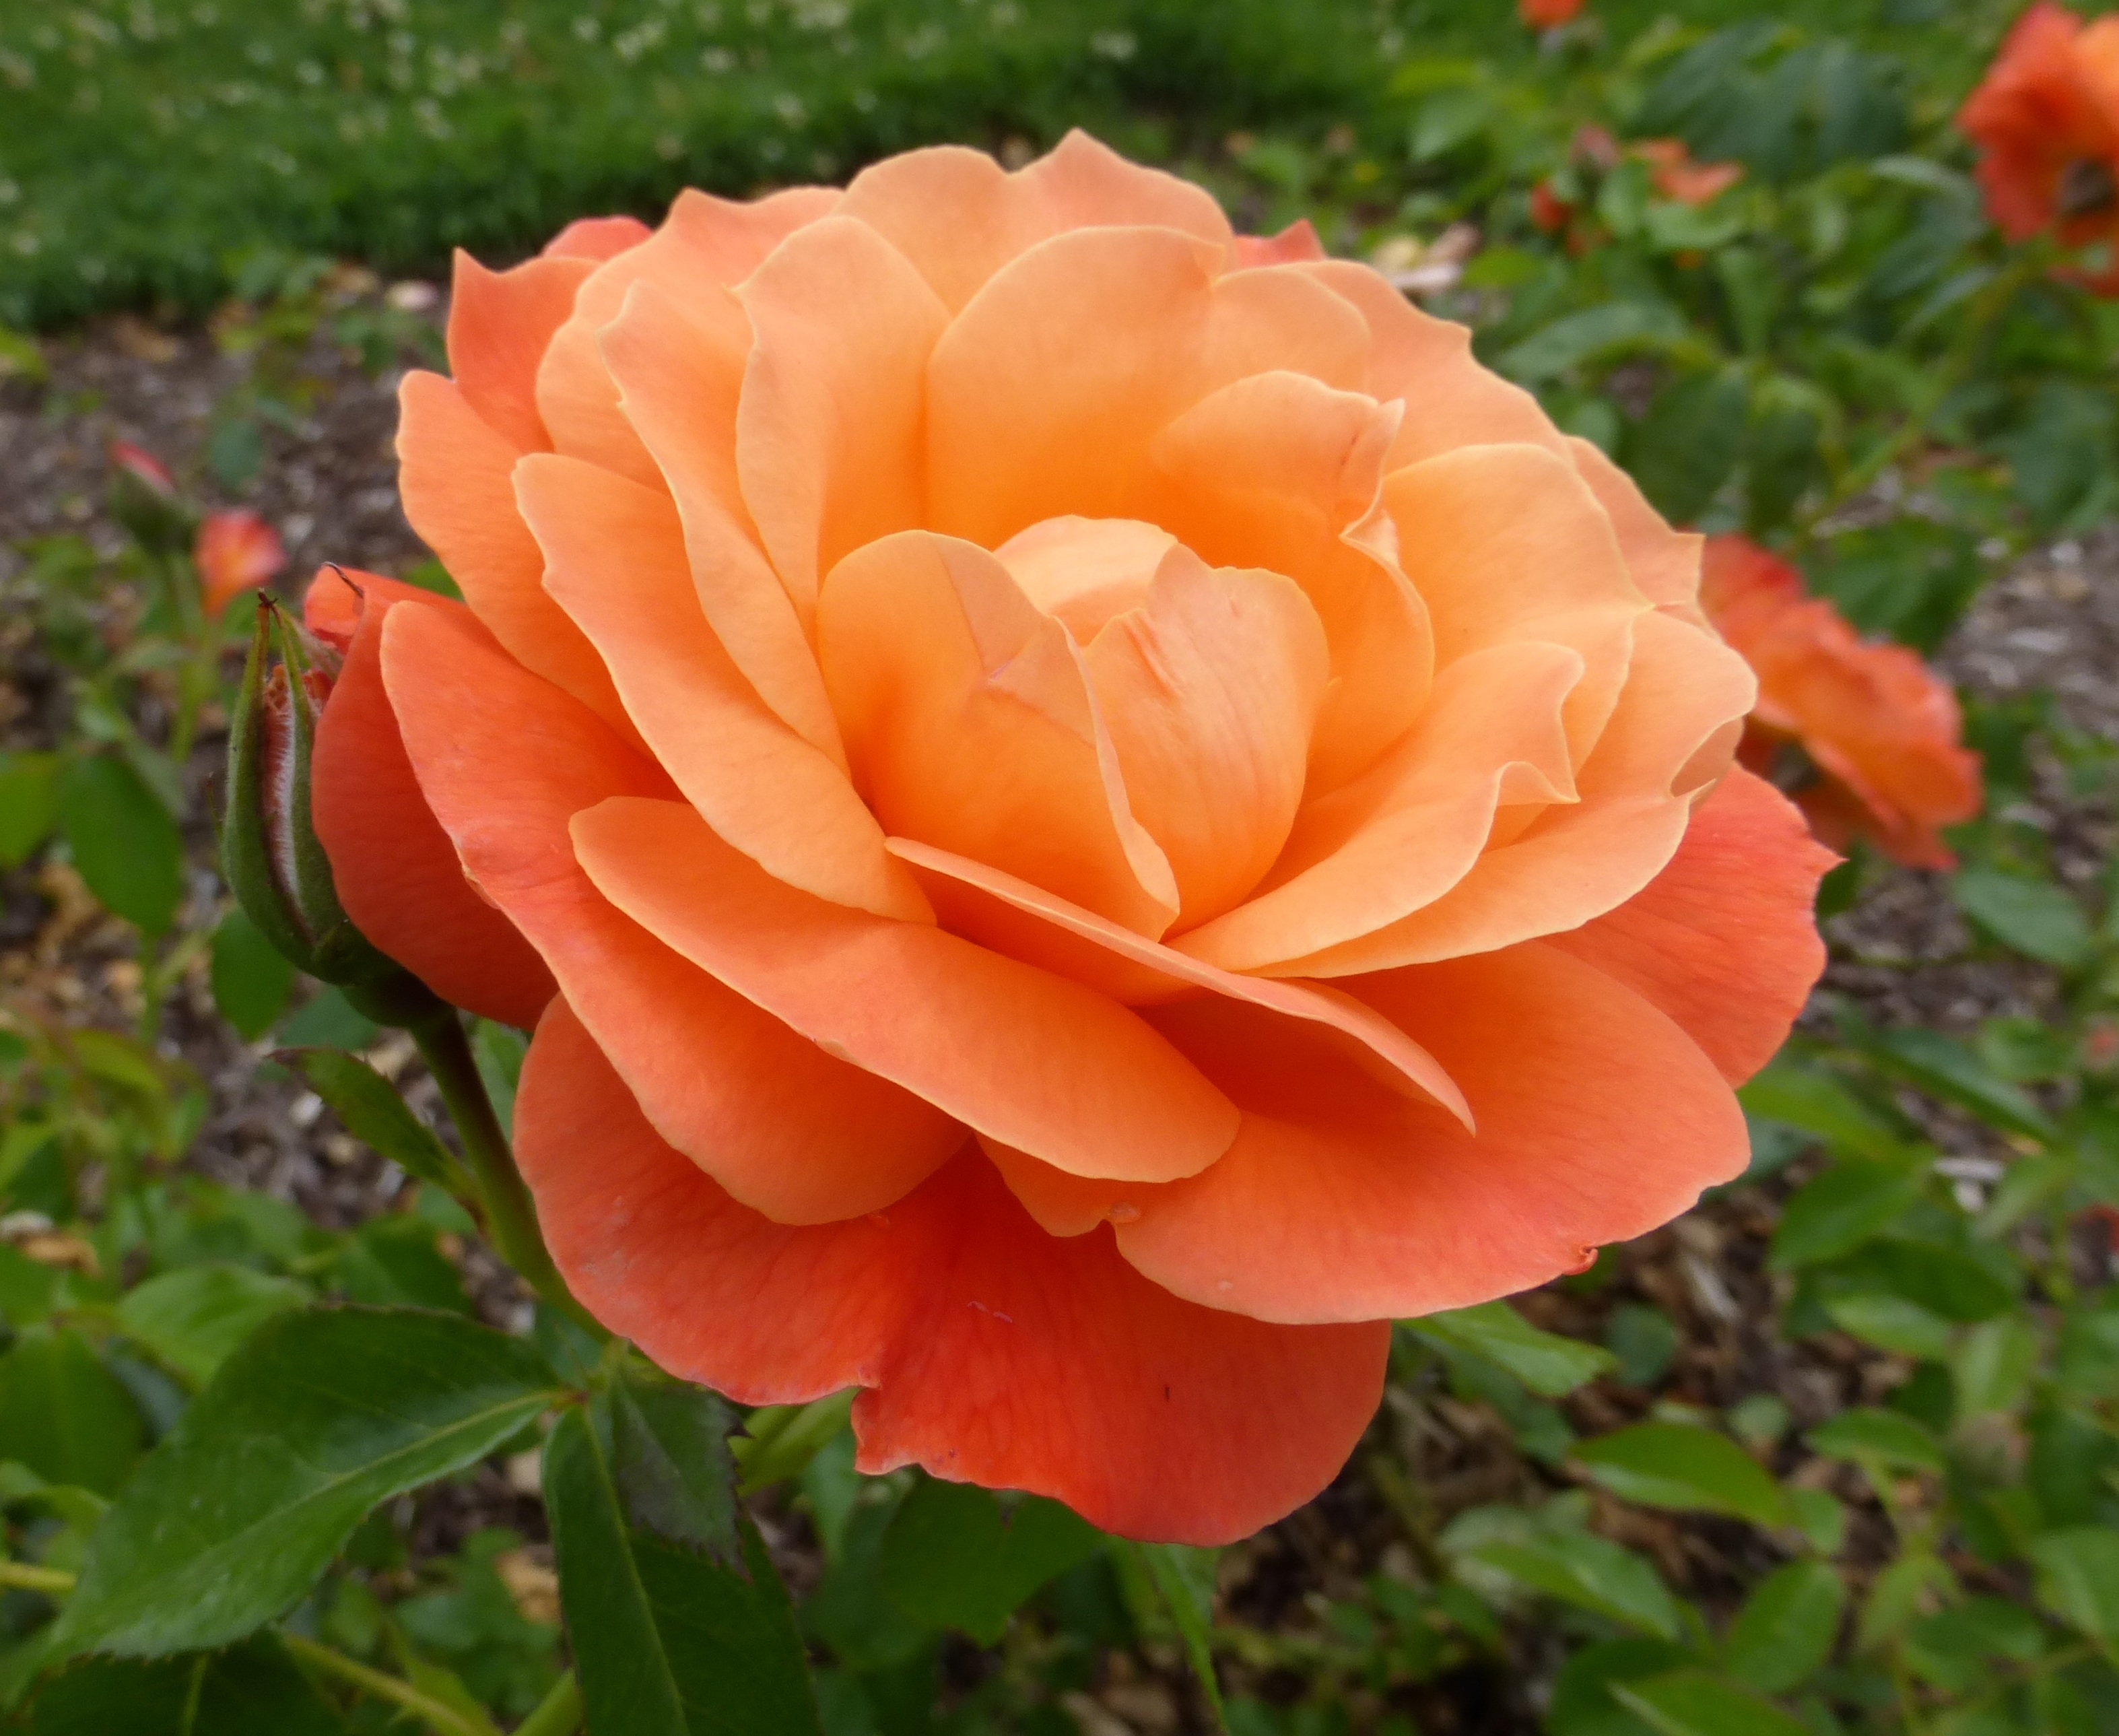
blossom, plant, flower, petal, summer, rose, color, flora, floribunda, flowering plant, garden roses, rose family, orange rose, land plant, rosa centifolia